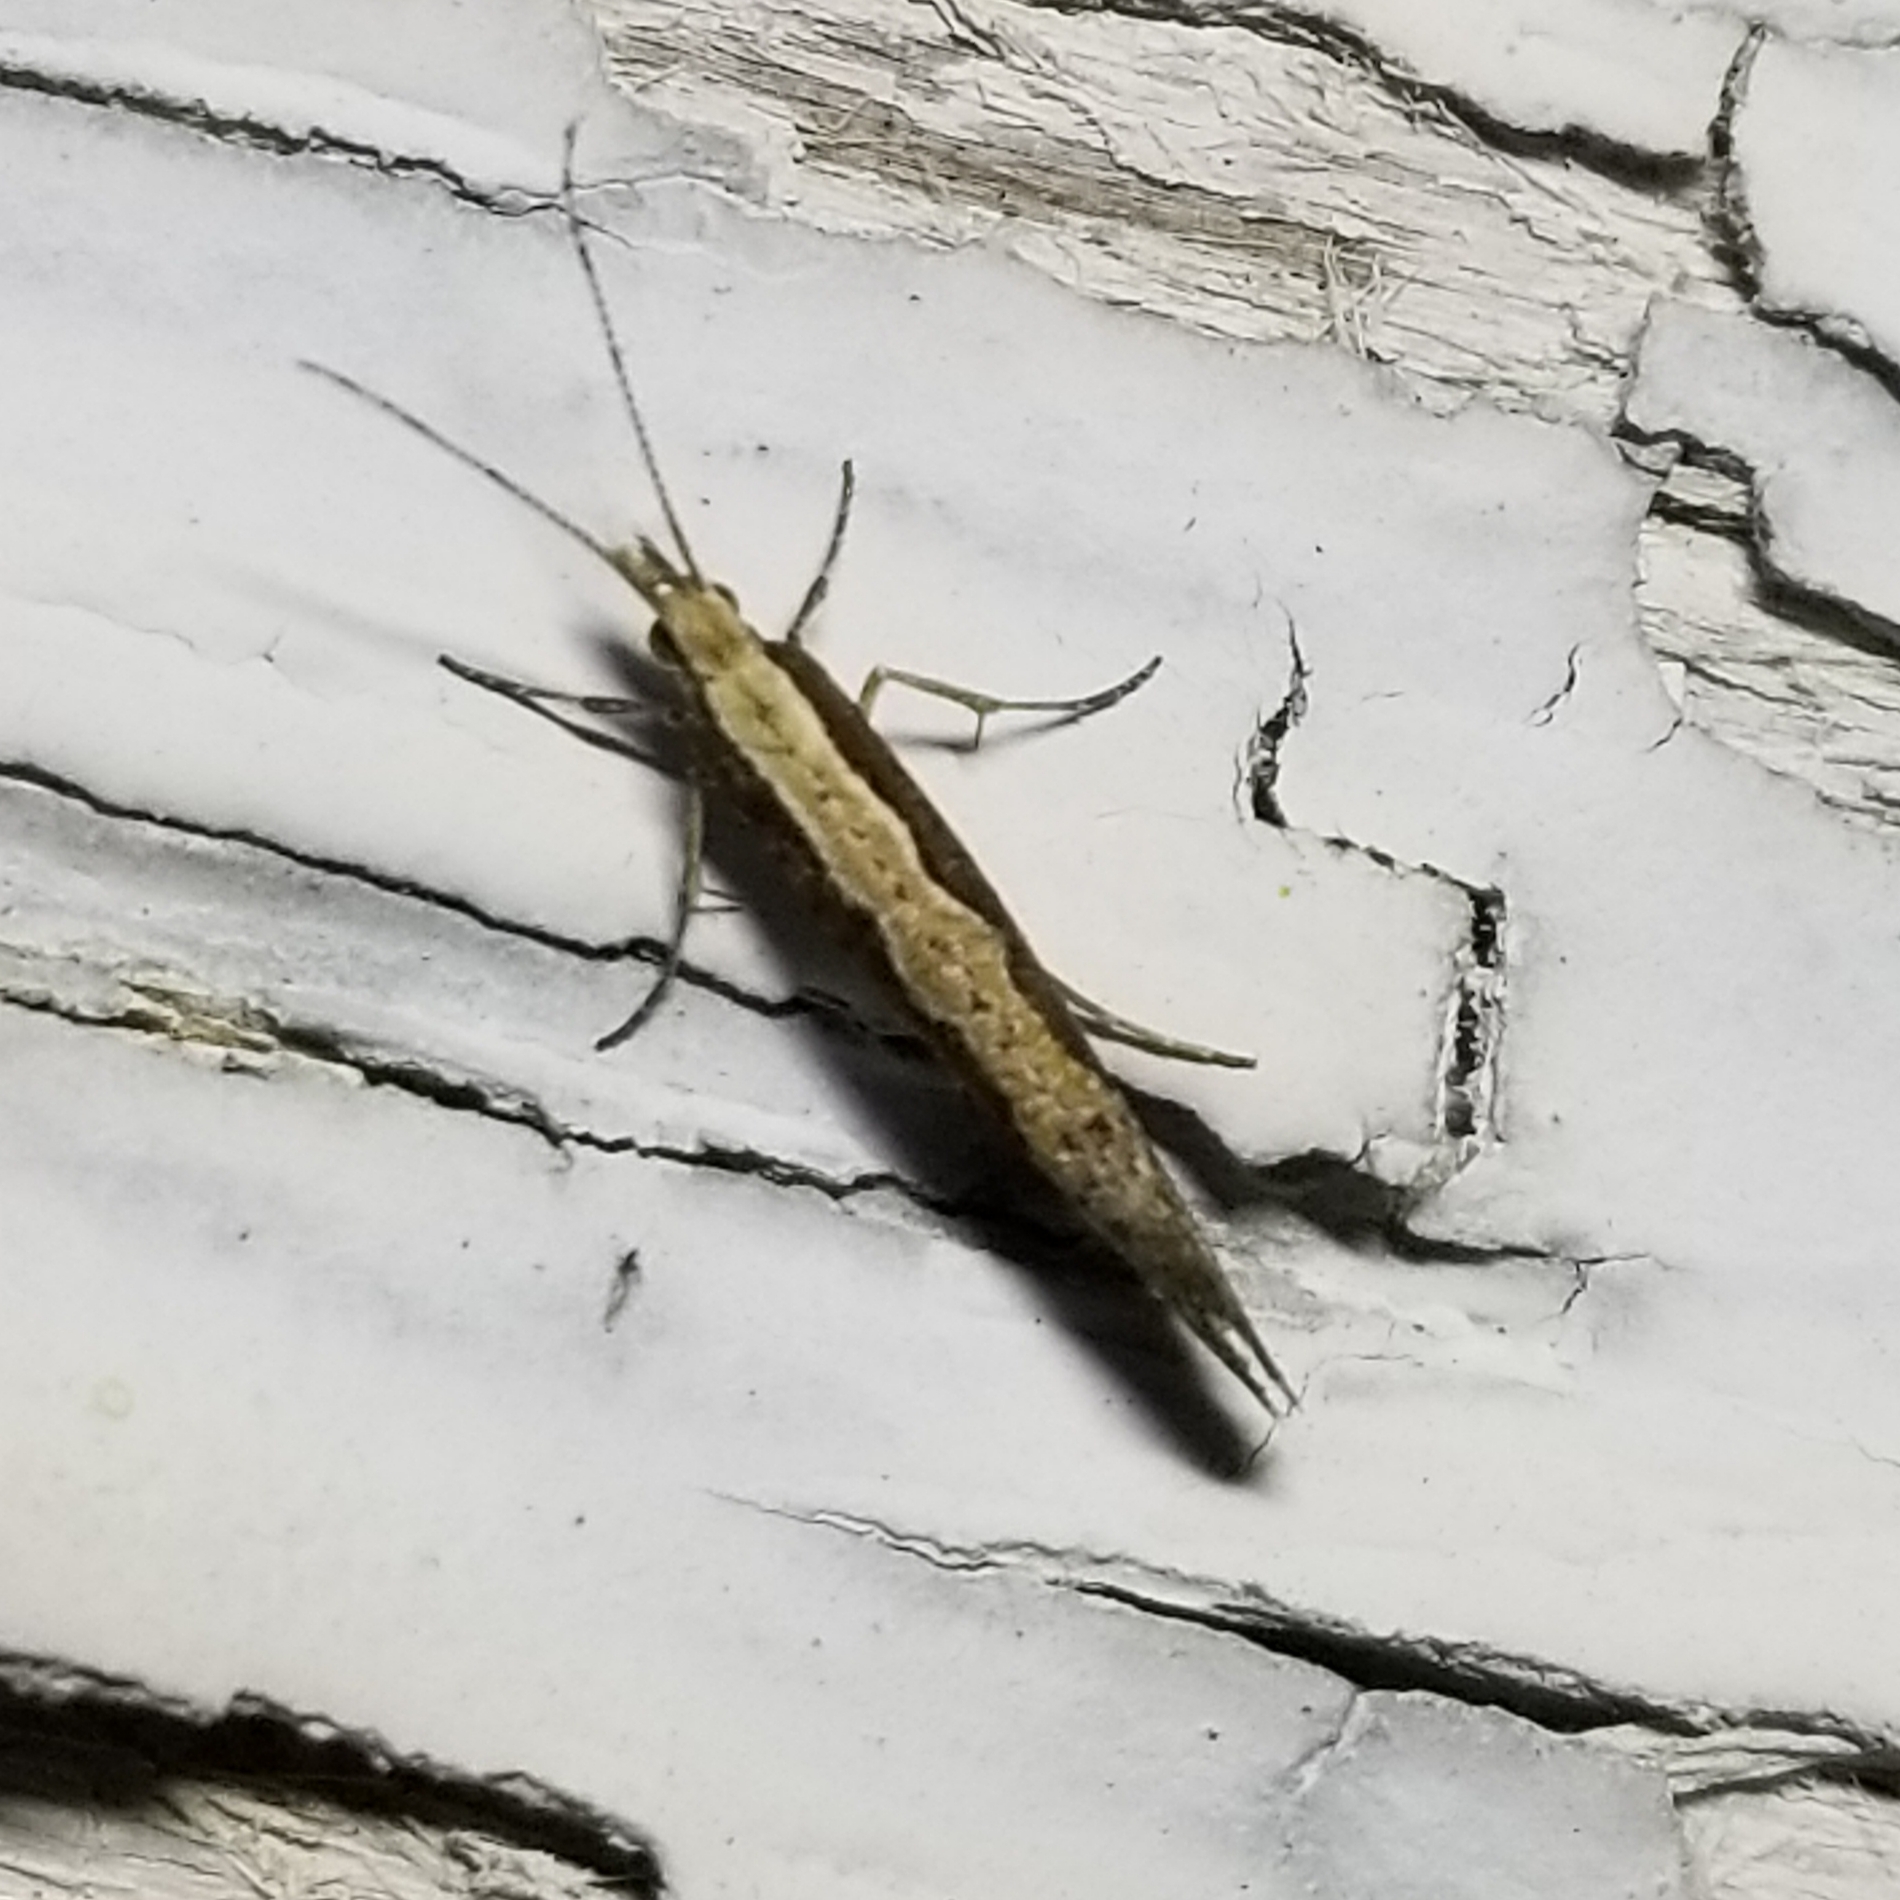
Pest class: diamondback_moth